Testimony in the trial of Patrick Eugene Prendergast

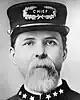
Michael Brennan (chief of the Chicago Police Department) testified on December 20

Corporation Counsel Adolph Kraus testified for the defense. In his testimony, Kraus stated that four weeks prior to the assassination Prendergast had come to his office to tell him he should resign the office so that Prendergast could assume it and find a way of compelling the elevation of railroad tracks (in order to eliminate grade crossings). Kraus testified to having toyed with Prendergast for his amusement, introducing him to various employees around the Corporation Counsel's office. Testimony corroborating Kraus's account was provided by several employees of the office.